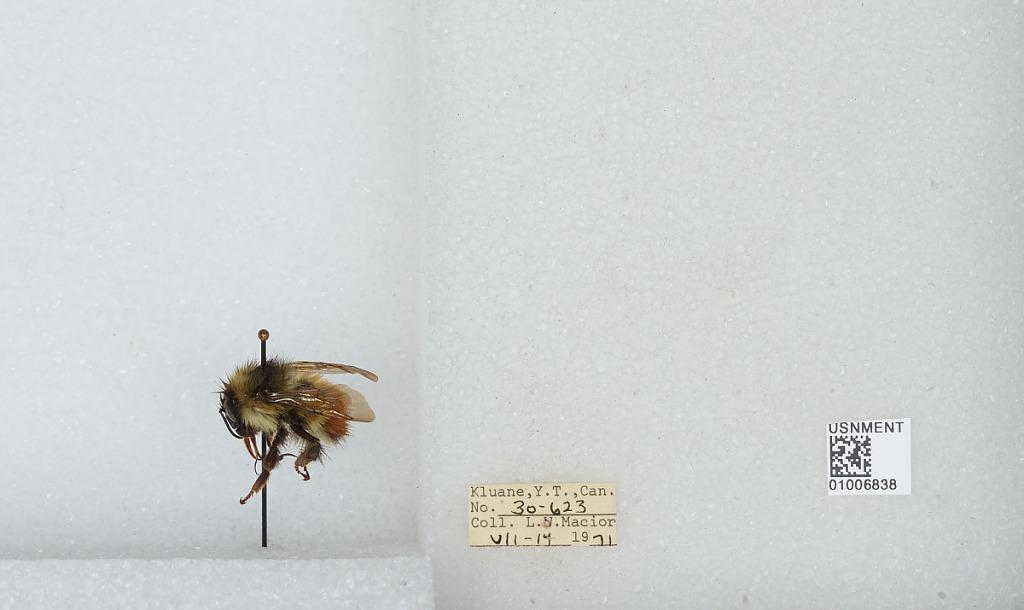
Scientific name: Bombus (Pyrobombus) flavifrons Cresson
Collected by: L. Macior
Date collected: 1971-7-14
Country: Canada
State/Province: Yukon Territory
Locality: Kluane
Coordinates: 60.75, -139.5